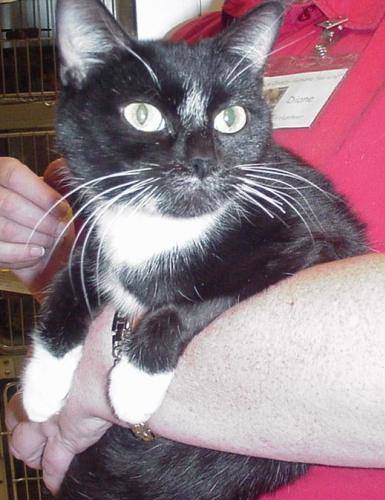
Label: cat